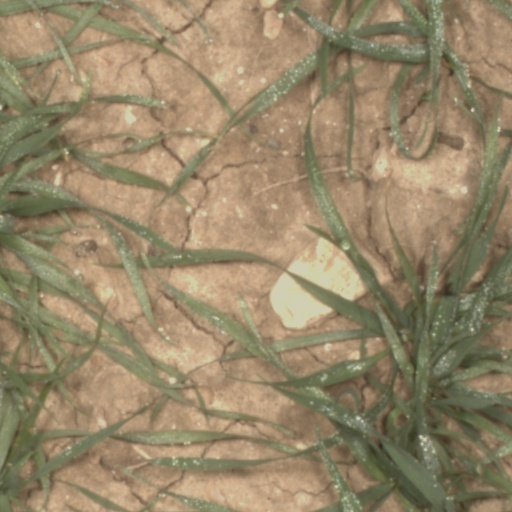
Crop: wheat